Byung-ho Park

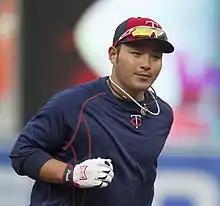
Park during his tenure with the Minnesota Twins in 2016

The Minnesota Twins of Major League Baseball won the rights to negotiate with Park during the 2015–16 offseason after placing a $12.85 million bid through the posting system. On December 1, 2015, Park signed a four-year, $12 million contract with the Twins.